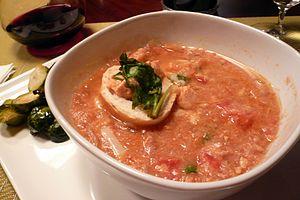
Soupe de poisson avec sa rouille
Les cuisines arlésienne et camarguaise sont très tôt influencées par leur environnement, le delta du Rhône. La cuisine camarguaise, notamment, à longtemps évolué en vase clos, sur les produits du terroir. Elle n'en a pas moins évolué au cours des siècles suivants, en particulier avec l'arrivée des produits comestibles du Nouveau Monde, l'apport de la culture du riz de Camargue, et l'élevage taurin.